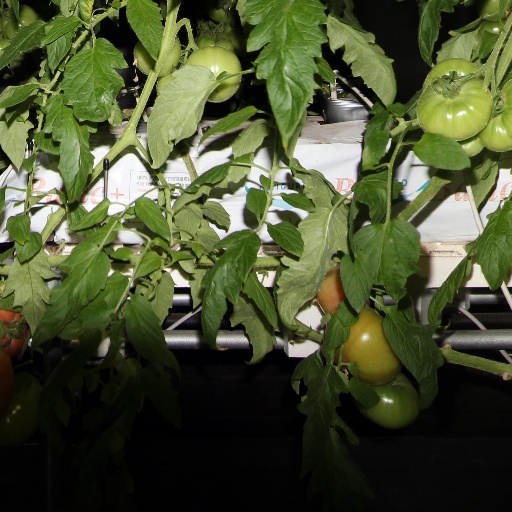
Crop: tomato